Patrick Forrest

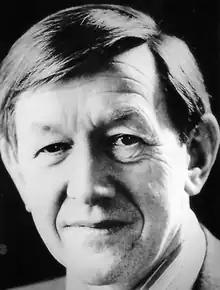

After qualifying in medicine from the University of St Andrews and completing a Fellowship at the Mayo in Rochester, Minnesota, he took up surgical posts first in Glasgow, then in Wales, followed by a position as Regius Chair of Clinical Surgery at Edinburgh.